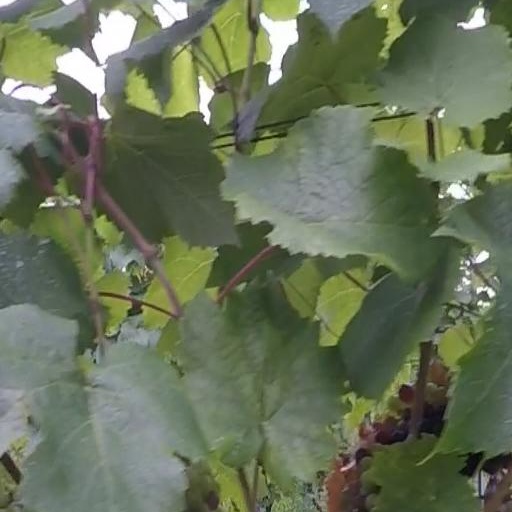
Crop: grape